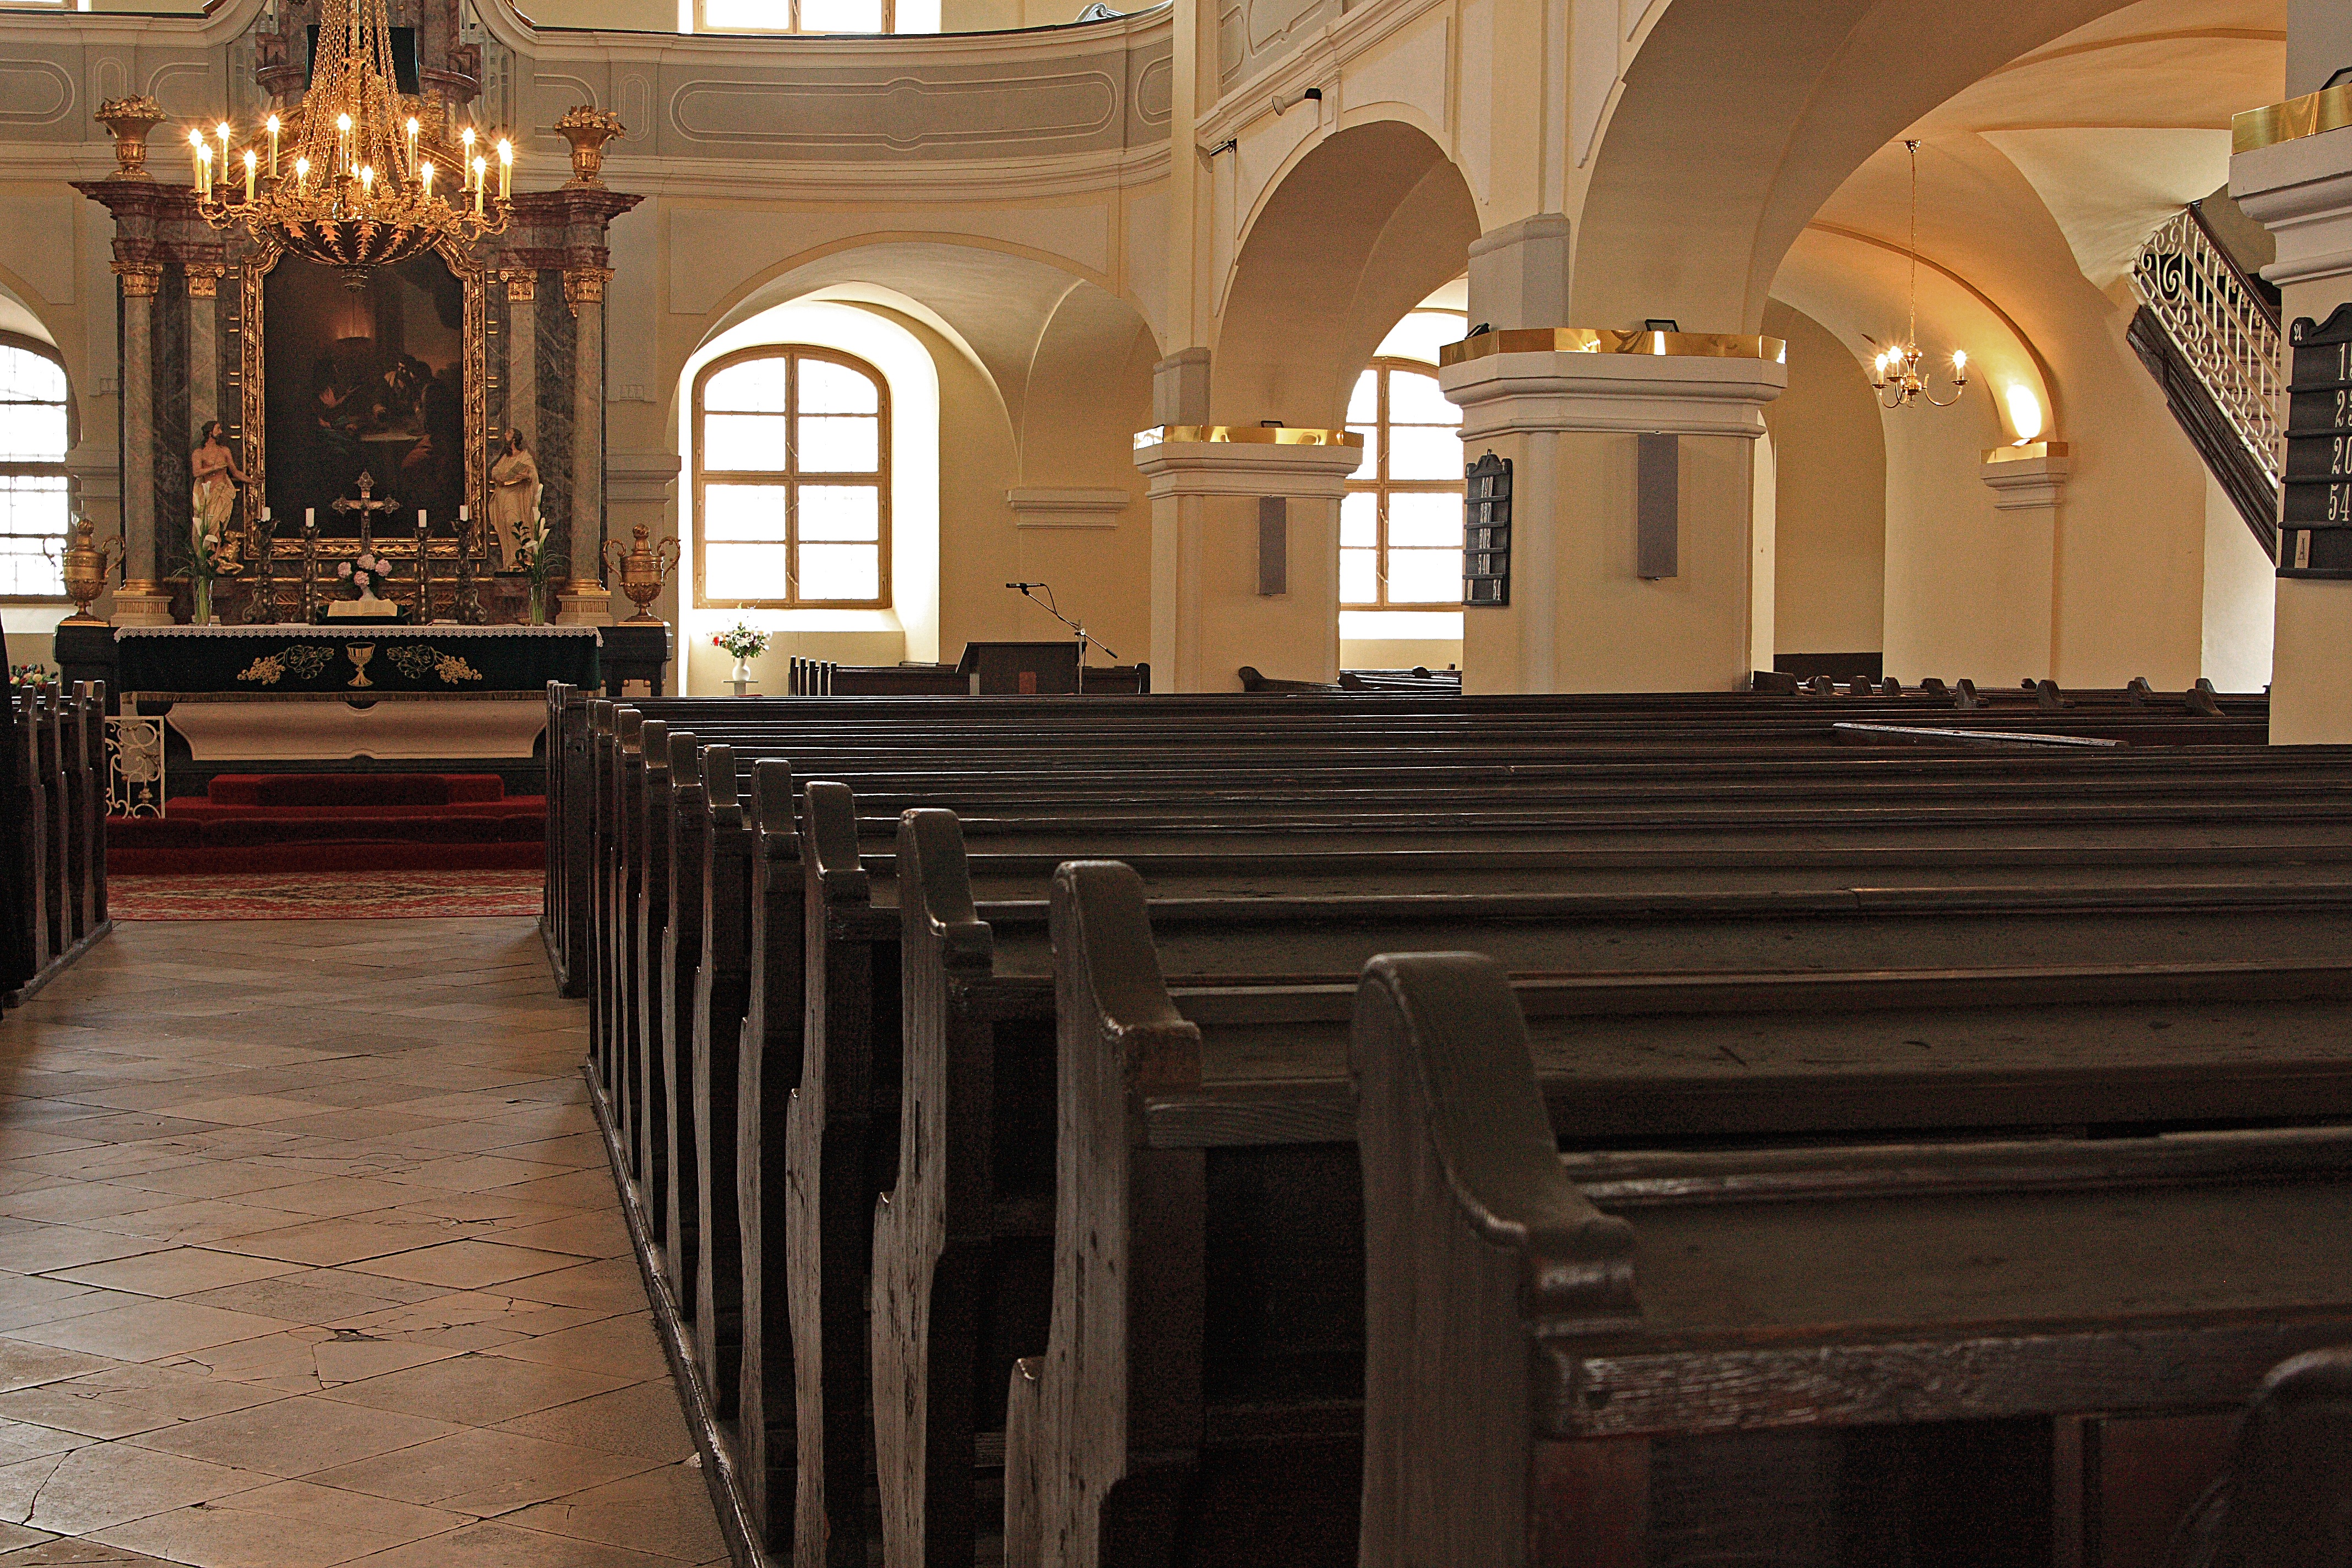
wood, bench, mansion, auditorium, building, hall, church, chapel, place of worship, interior design, aisle, christ, faith, jesus, synagogue, estate, mr, the ming, oltar